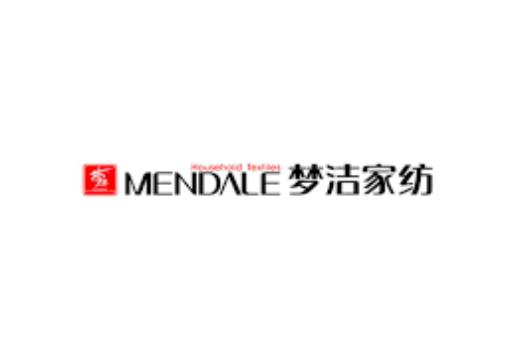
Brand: meng jie-1
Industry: Necessities